Six Flags Discovery Kingdom

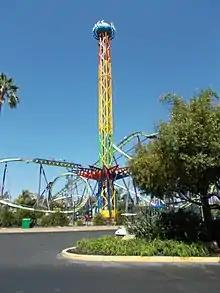
The tower at Six Flags in Vallejo

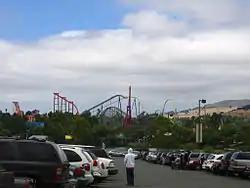
Discovery Kingdom, seen from the parking lot

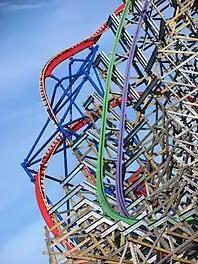
Superman: Ultimate Flight and The Joker

On January 17, 2007, the park announced its new name: Six Flags Discovery Kingdom. The new name reflects the image of an animal park, a thrill-ride park, and a marine park. The park was separated into different themed areas: Land (exotic land animals), Sea (marine mammals) and Sky (roller coasters). US$16 million was spent on modifications including new heavy duty titanium bars in the animal cages, new shows, and converting the 3D theater into a "4D" theater. The park also added a Thomas the Tank Engine-themed children's area called Thomas Town, which opened June 20, 2007.